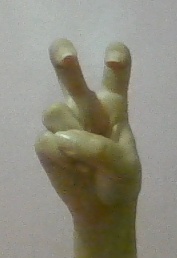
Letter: toot